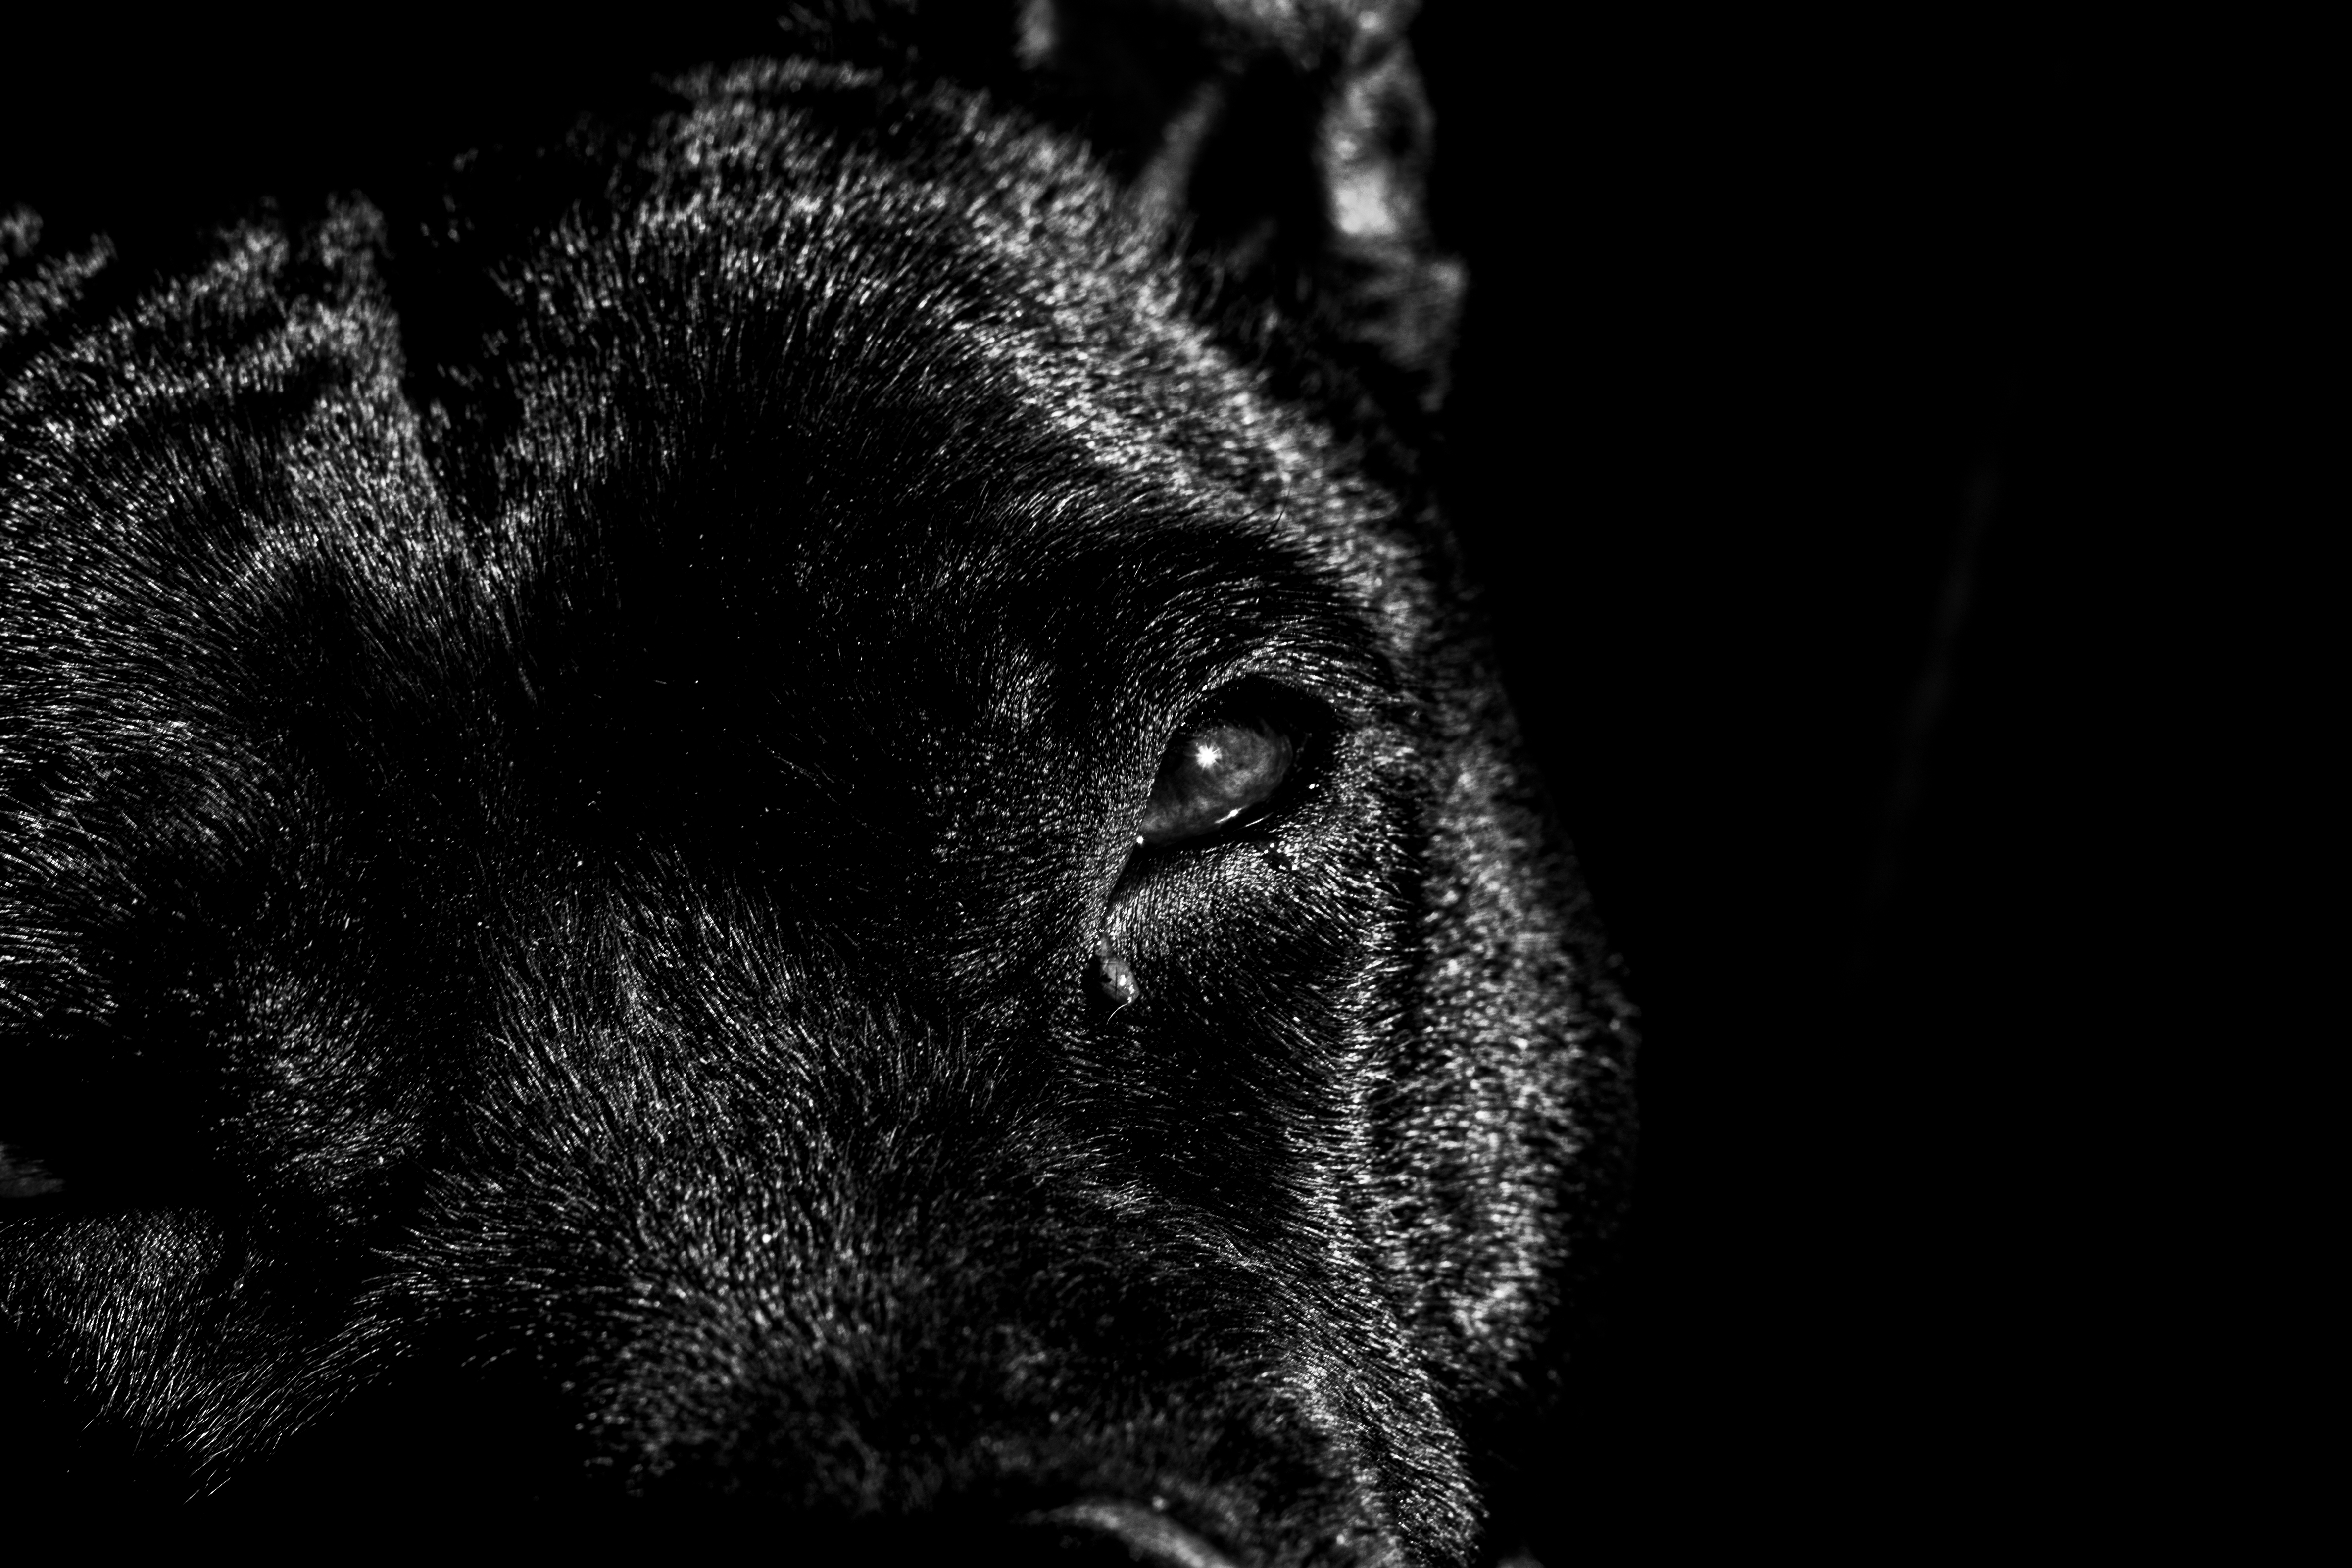
black and white, photography, dog, mammal, darkness, black cat, black, monochrome, close up, uk, blackandwhite, nose, eye, head, peterborough, monochrome photography, dog like mammal